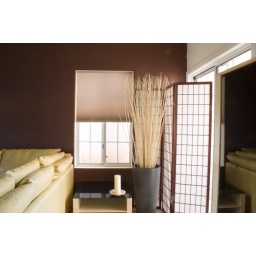
View of the back arcadia door in the living room. I particularly like the shoji screen with sticks in the vase.